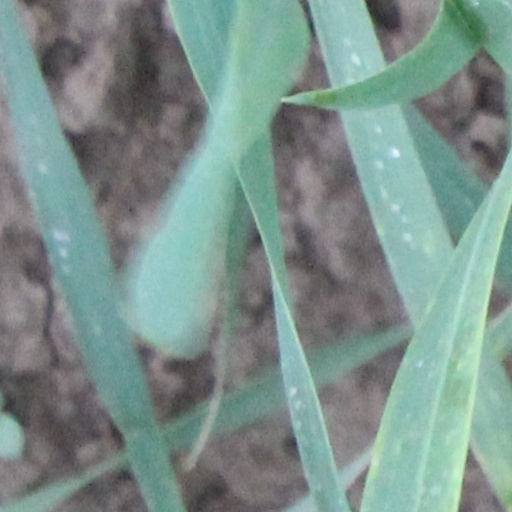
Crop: wheat